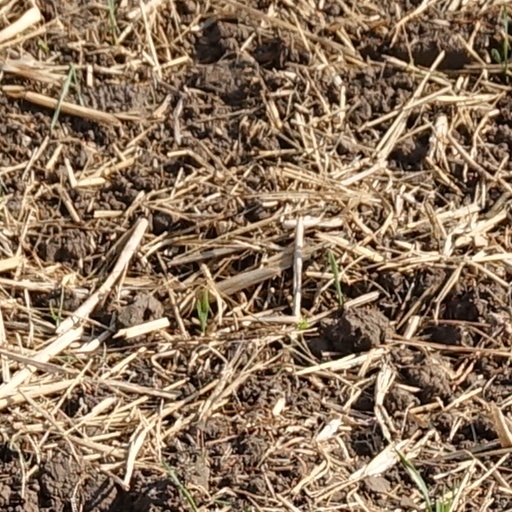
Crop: wheat